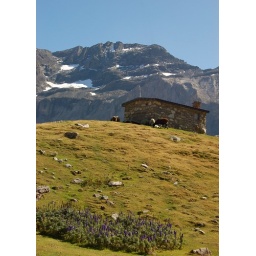
the blue flowers are not eaten by the livestock, the roots are poisonous and they seem to know it.